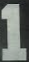
Number: 1